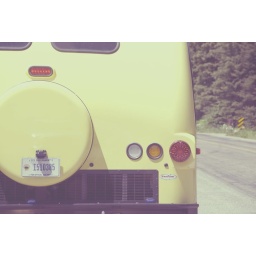
These yellow buses were an option for tourists around Glacier.